Separation barrier

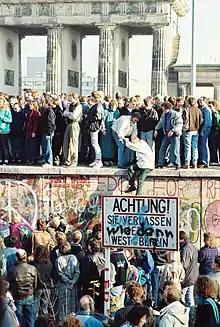
People climb onto the wall near Brandenburg Gate during the fall of the Berlin Wall, November 1989.

The Syria–Turkey barrier is a wall and fence under construction along the Syria–Turkey border aimed at preventing illegal crossings and smuggling from Syria into Turkey. In 2017, The Syrian government accused Turkey of building a separation wall, referring to the barrier.